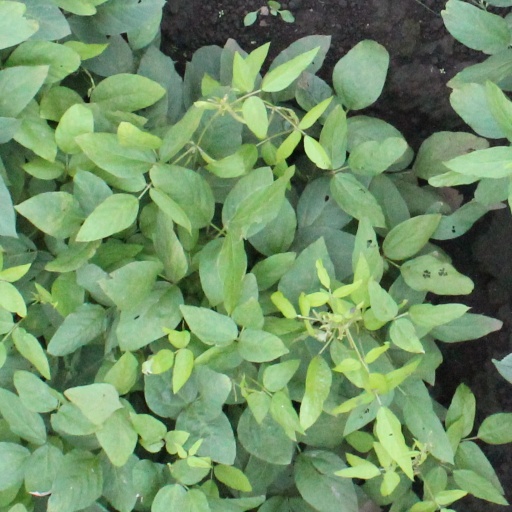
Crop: soybean